Describe the emotion expressed in this image:  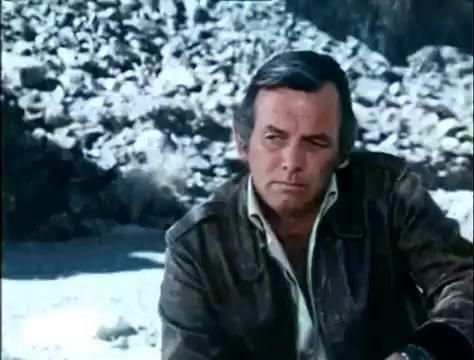
This person displays Suffering, valence and arousal with low intensity.